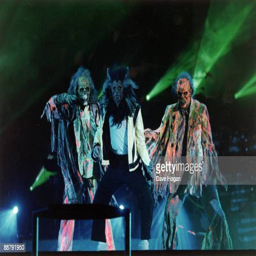
rhythm and blues artist performs the dance